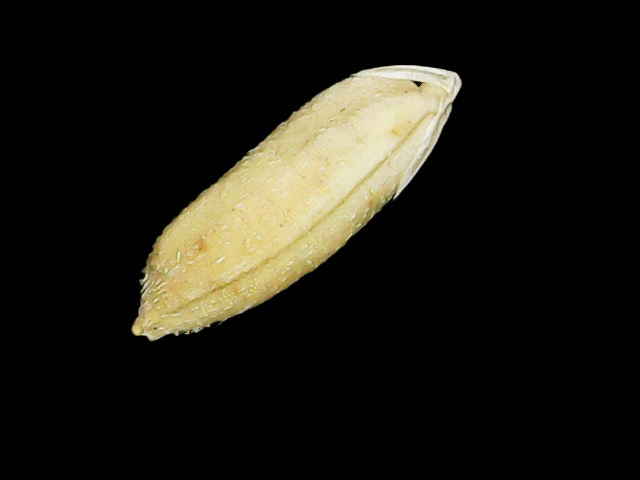
Rice variety: Bd51